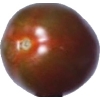
Label: tomato_cherry_maroon